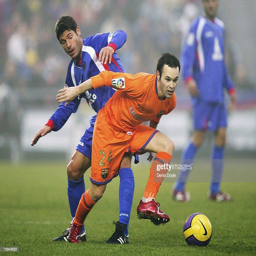
football player gets past a player during the match at the stadium .